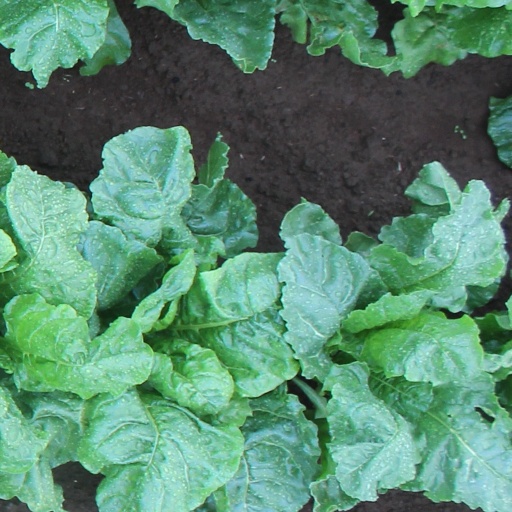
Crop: sugar beet